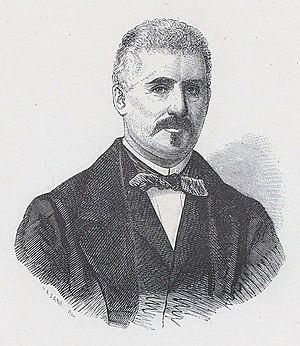
Beniamino Caso est patriote et un homme politique italien.